Portsmouth, New Hampshire

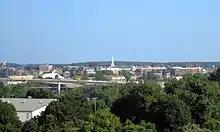
Portsmouth downtown from I-95

According to the United States Census Bureau, the city has a total area of , of which are land and , or 6.92%, are water. Portsmouth is drained by Berrys Brook, Sagamore Creek and the Piscataqua River, which is the boundary between New Hampshire and Maine. The highest point in the city is above sea level, within Pease International Airport.